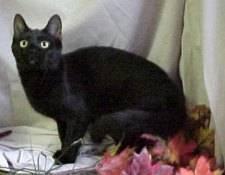
cat